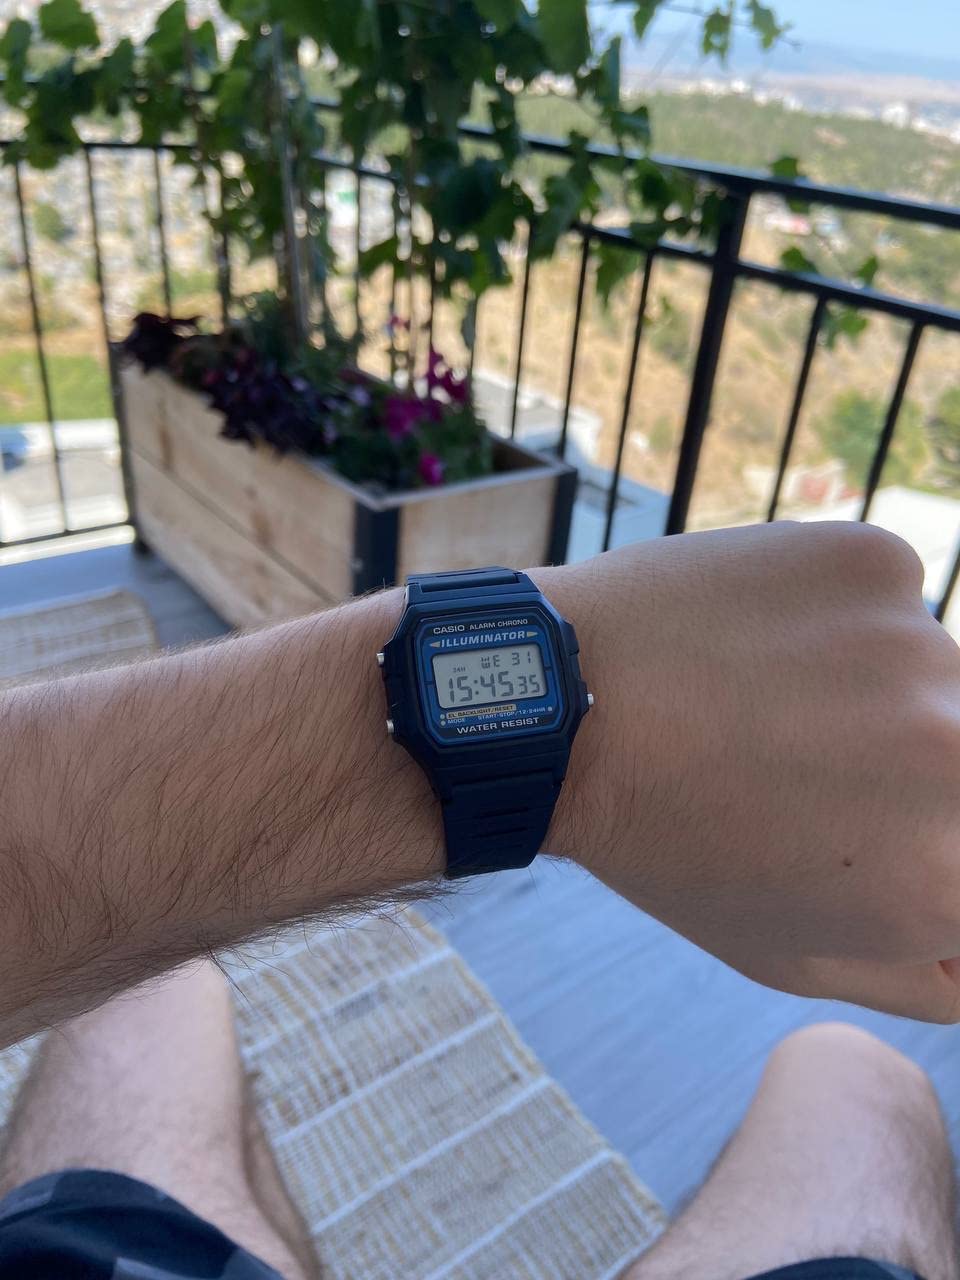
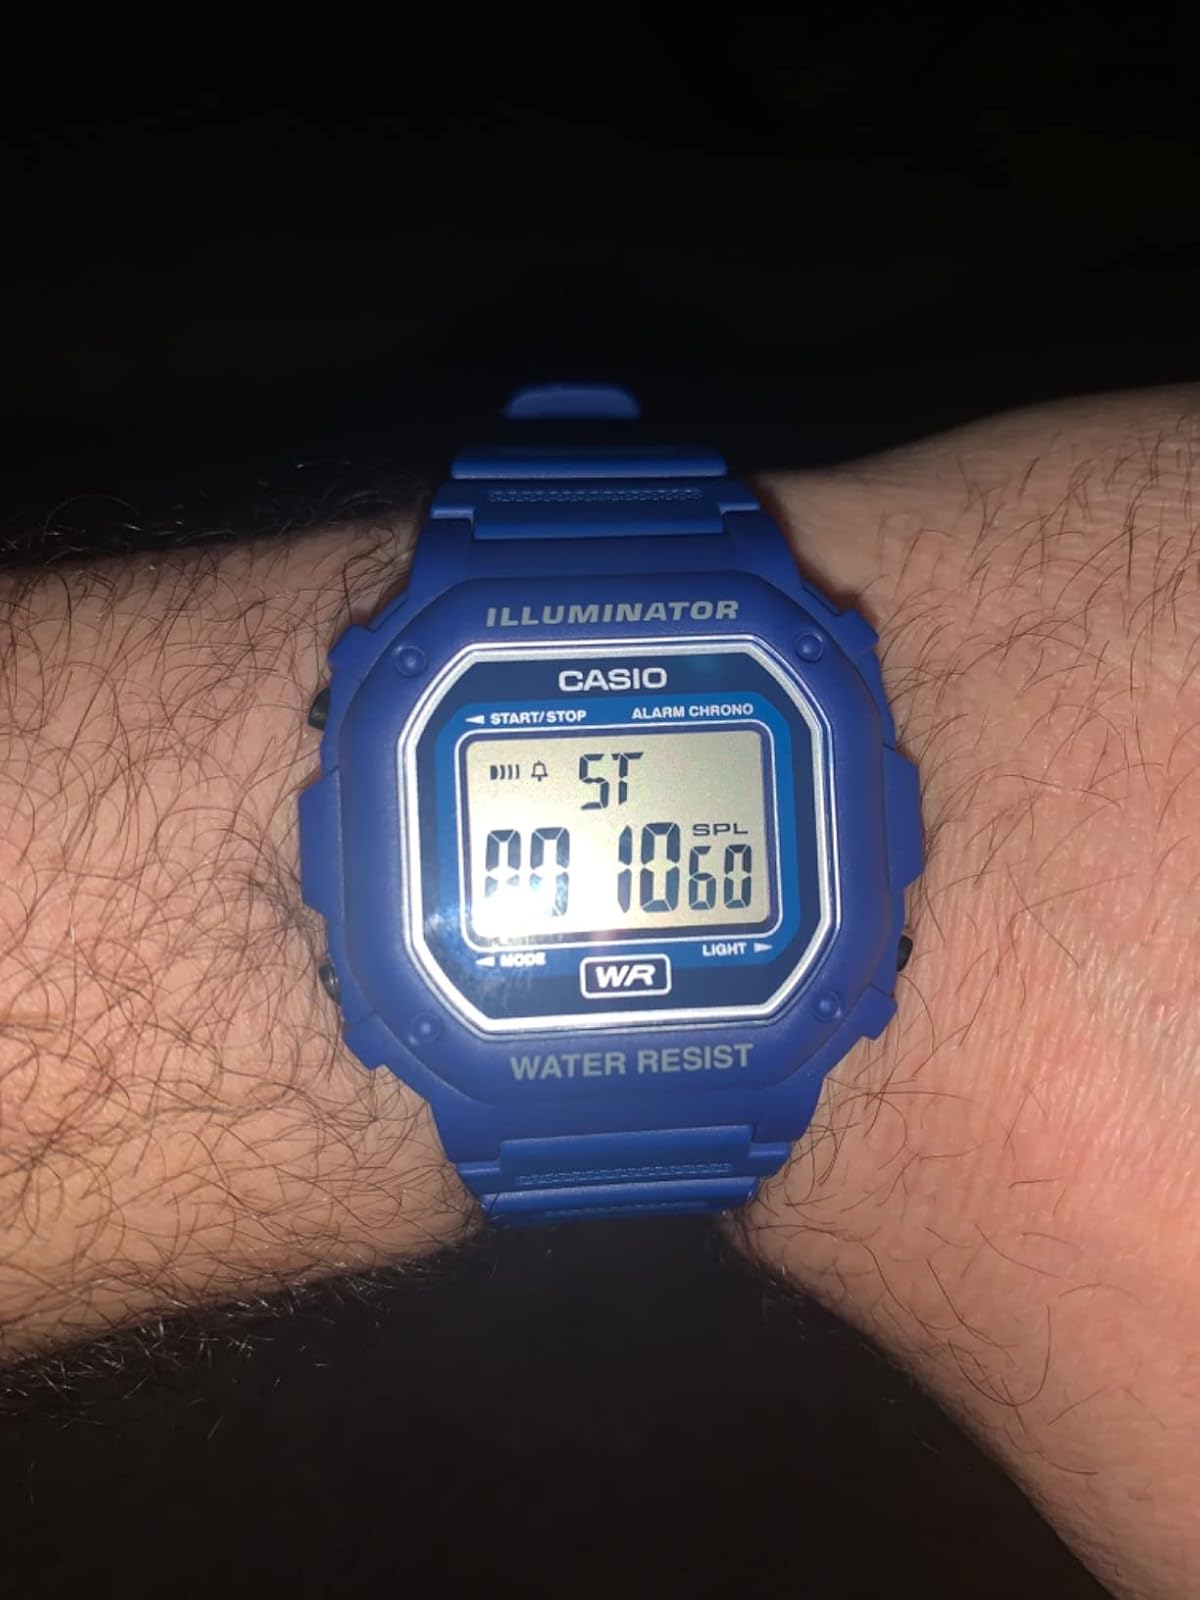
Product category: accessories_watch
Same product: no